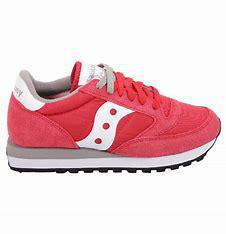
Brand: Saucony
Model: 100